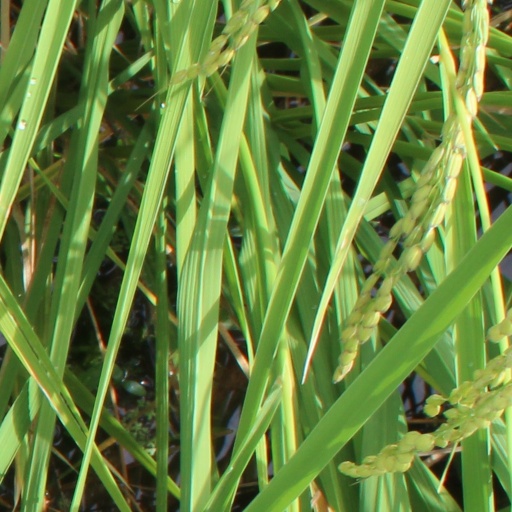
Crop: rice